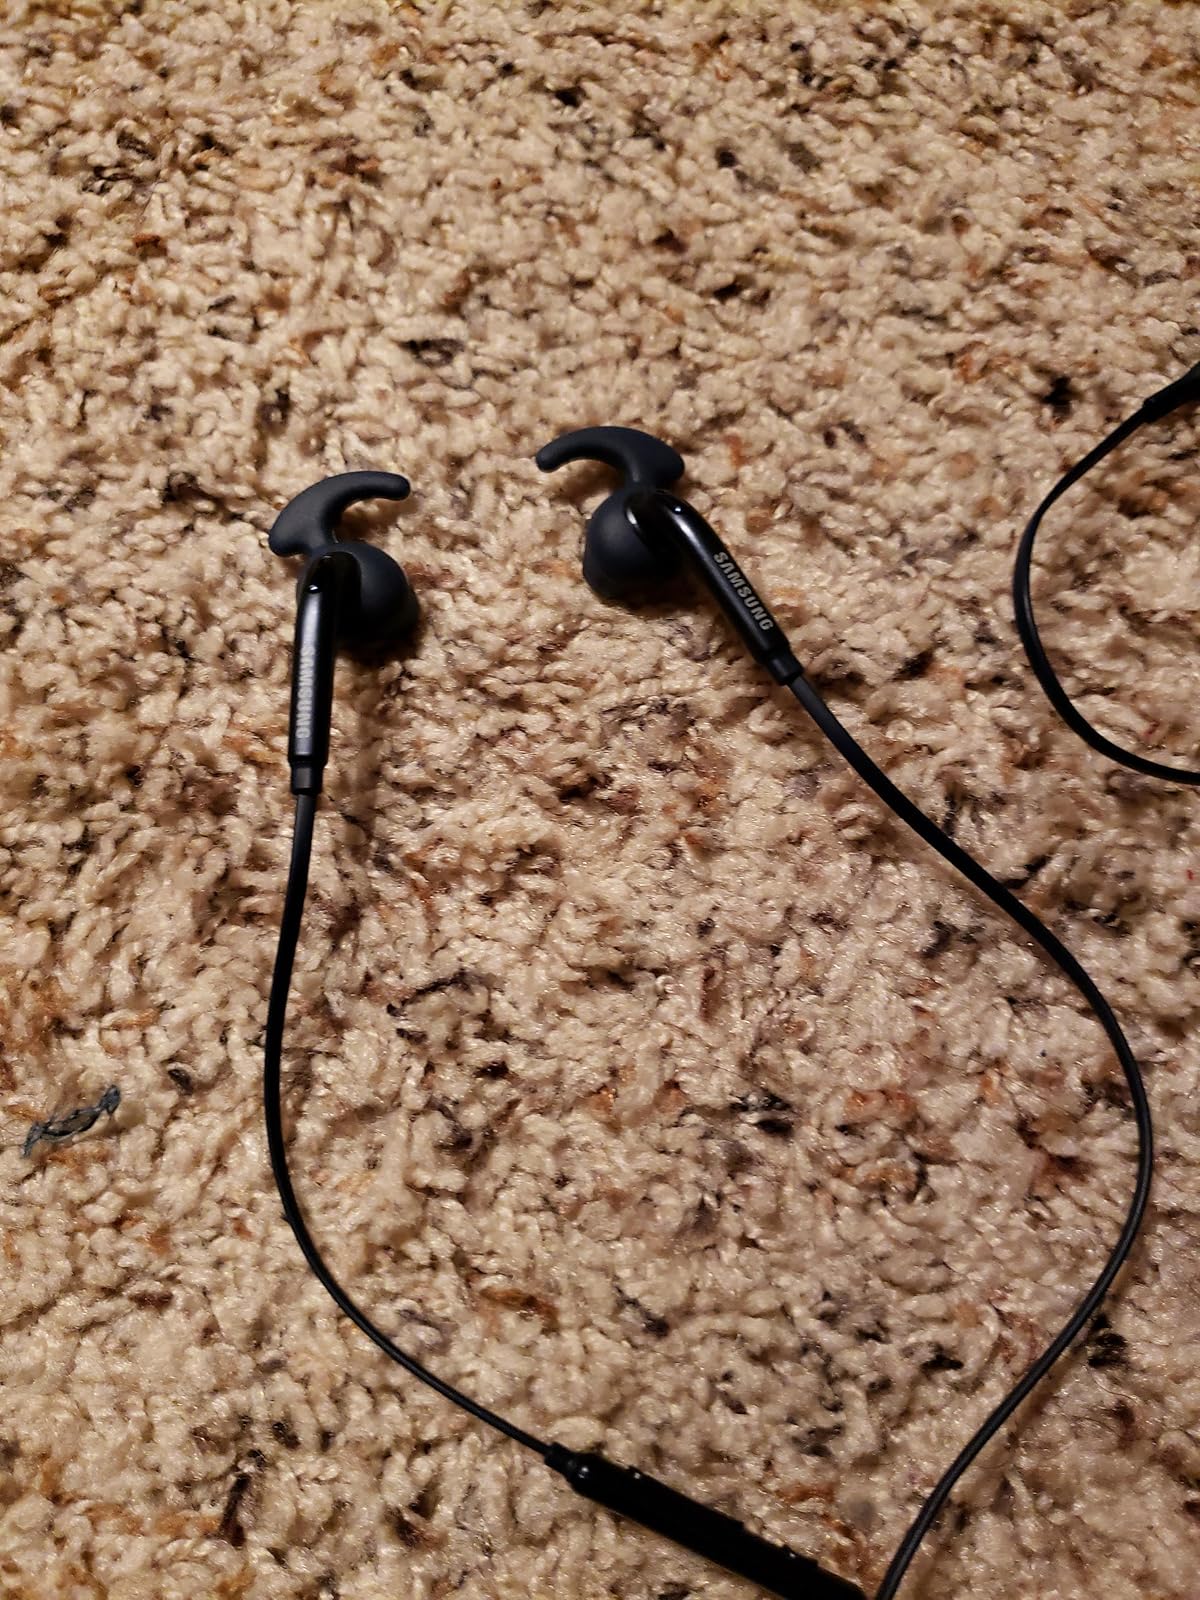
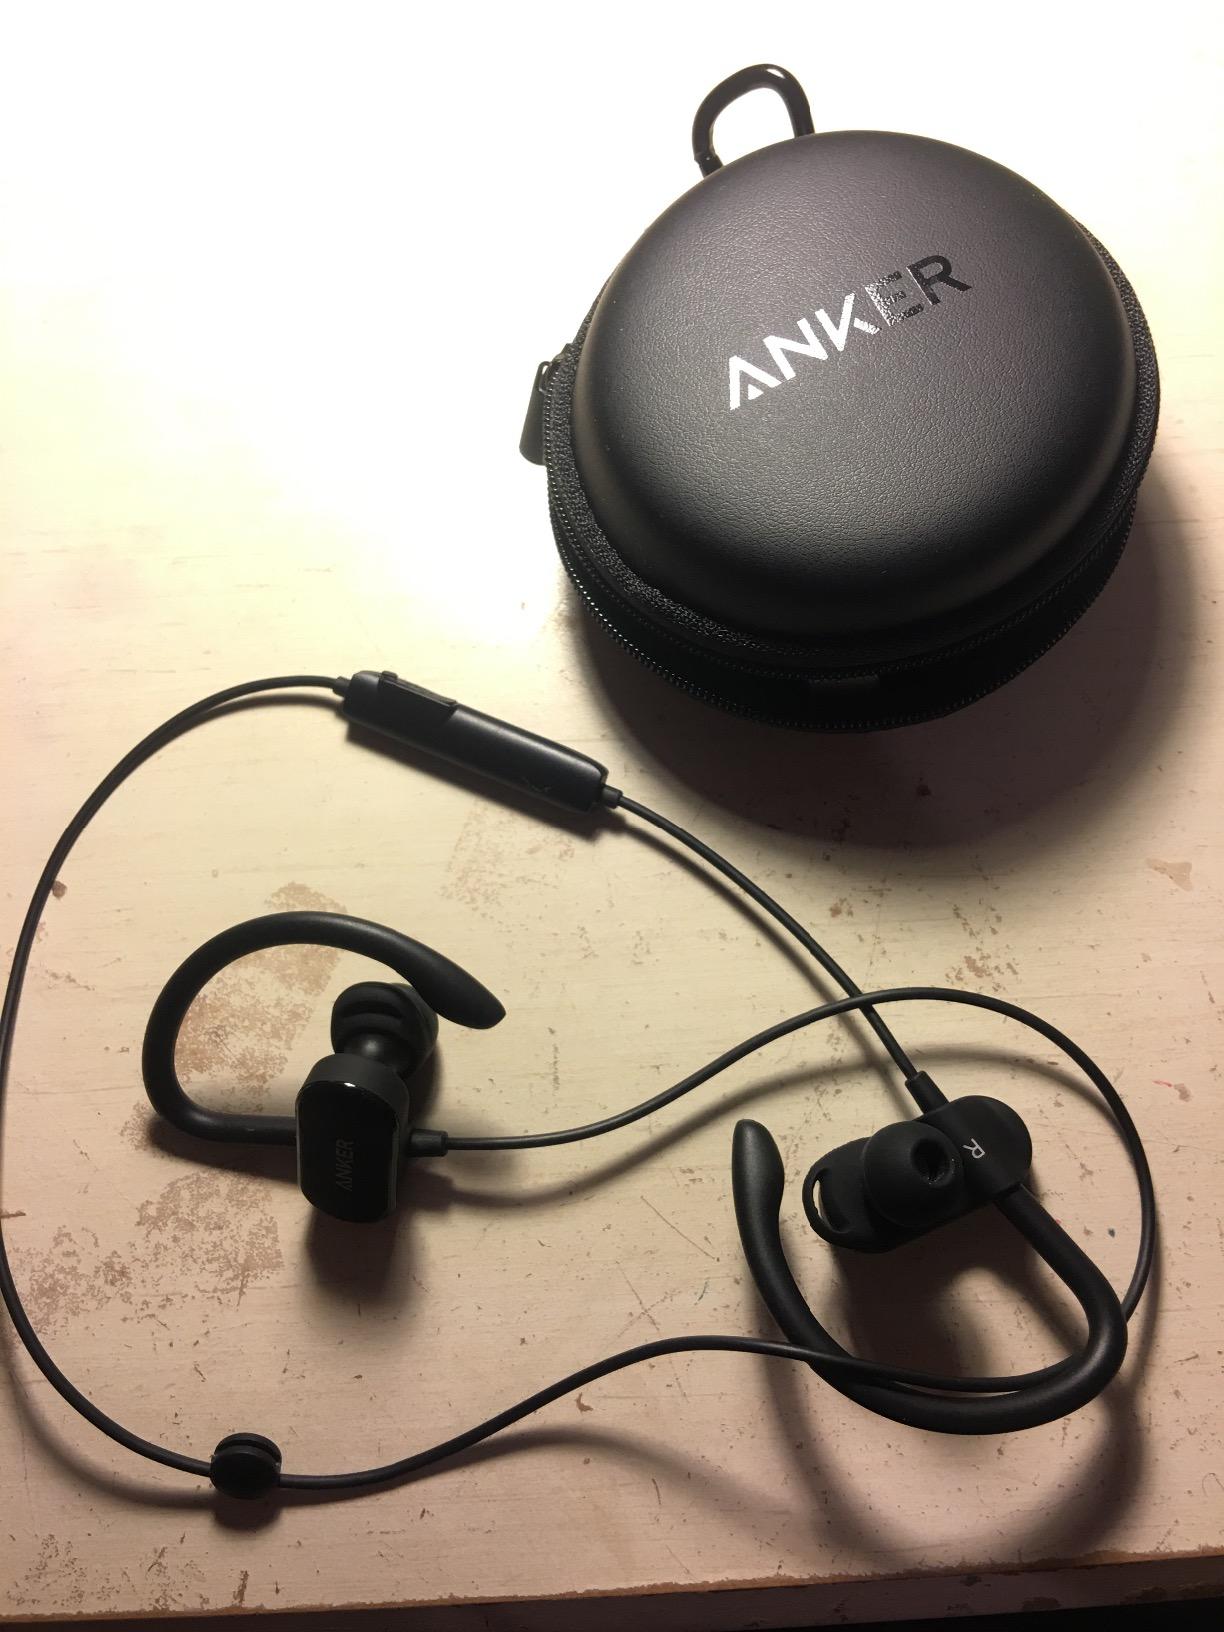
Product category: headphones
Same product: no